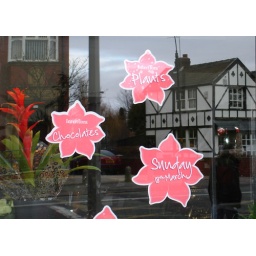
Stickers in a Birkdale flower shop window